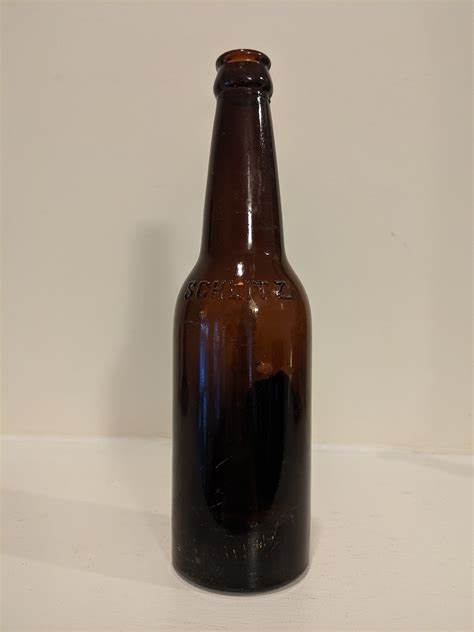
Waste category: glass